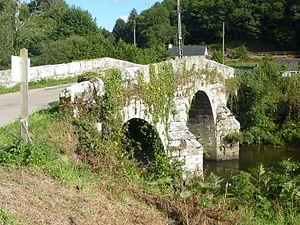
Poullaouen: vieux pont sur l'Aulne This building is indexed in the Base Mérimée, a database of architectural heritage maintained by the French Ministry of Culture,
L’Aulne est un fleuve côtier français de 144 km de long, qui prend sa source sur la commune de Lohuec dans les Côtes-d'Armor et se jette dans la rade de Brest au niveau des communes de Landévennec et de Rosnoën. Sa partie aval est aussi dénommée « Rivière de Châteaulin ».
Poullaouen est une commune du département du Finistère, dans la région Bretagne, en France.